John Urpeth Rastrick

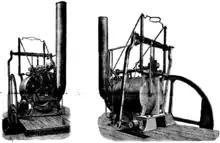
Richard Trevithick's "No. 14 Engine", built by Hazledine and Co about 1804

While at Bridgnorth, Rastrick helped Richard Trevithick develop his ideas for the high pressure steam engine and locomotive, and he later testified in a parliamentary enquiry that he had built the locomotive that had been demonstrated in London in 1808. He also produced much equipment for Trevithick's abortive South American adventure.